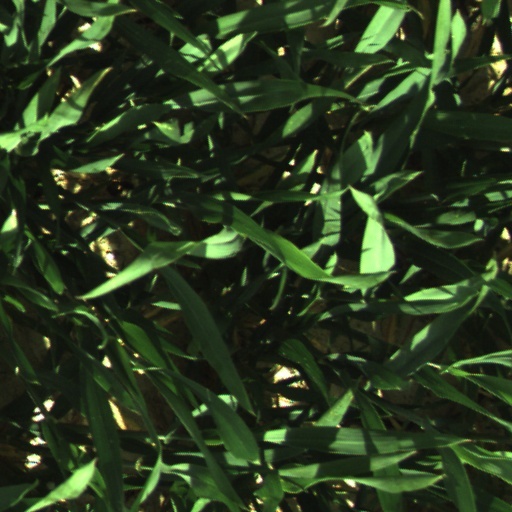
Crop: wheat